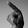
ASL letter: P